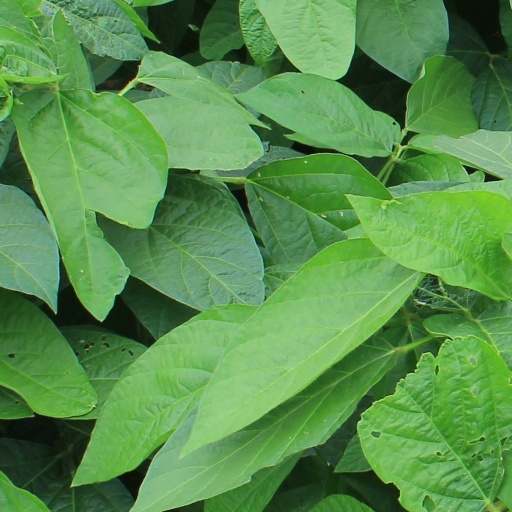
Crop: soybean